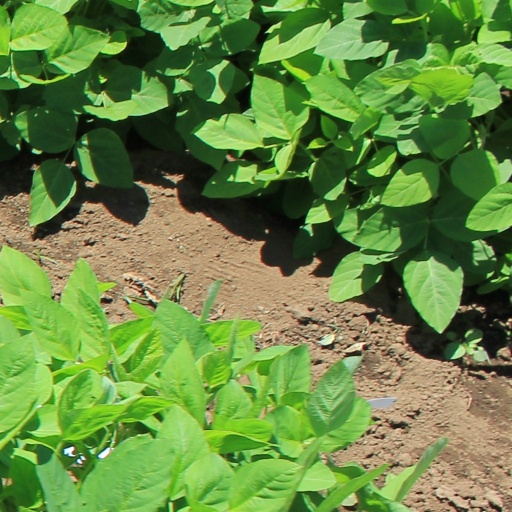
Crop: soybean